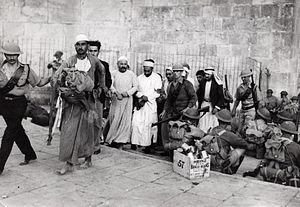
5698 est une année hébraïque qui a commencé à la veille au soir du 6 septembre 1937 et s'est finie le 25 septembre 1938. Cette année a compté 385 jours. Ce fut une année embolismique dans le cycle métonique, avec deux mois de Adar - Adar I et Adar II. Ce fut une année de chemitta.
L’histoire des Arabes en Palestine débute avec les premiers pèlerinages Ghassanides en Terre sainte, durant la période byzantine. À la suite de la conquête musulmane, des Arabes s'installent en Palestine. Durant la période ottomane, la région est nourrie par des vagues d’immigration en provenance du centre de la Palestine et d’autres provinces de l’Empire ottoman, la Syrie, l’Irak, l’Égypte, le Liban d'aujourd'hui.
1938 est une année commune commençant un samedi.